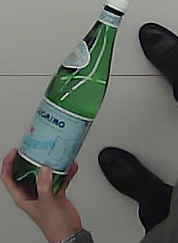
Product: sanpellegrino_water